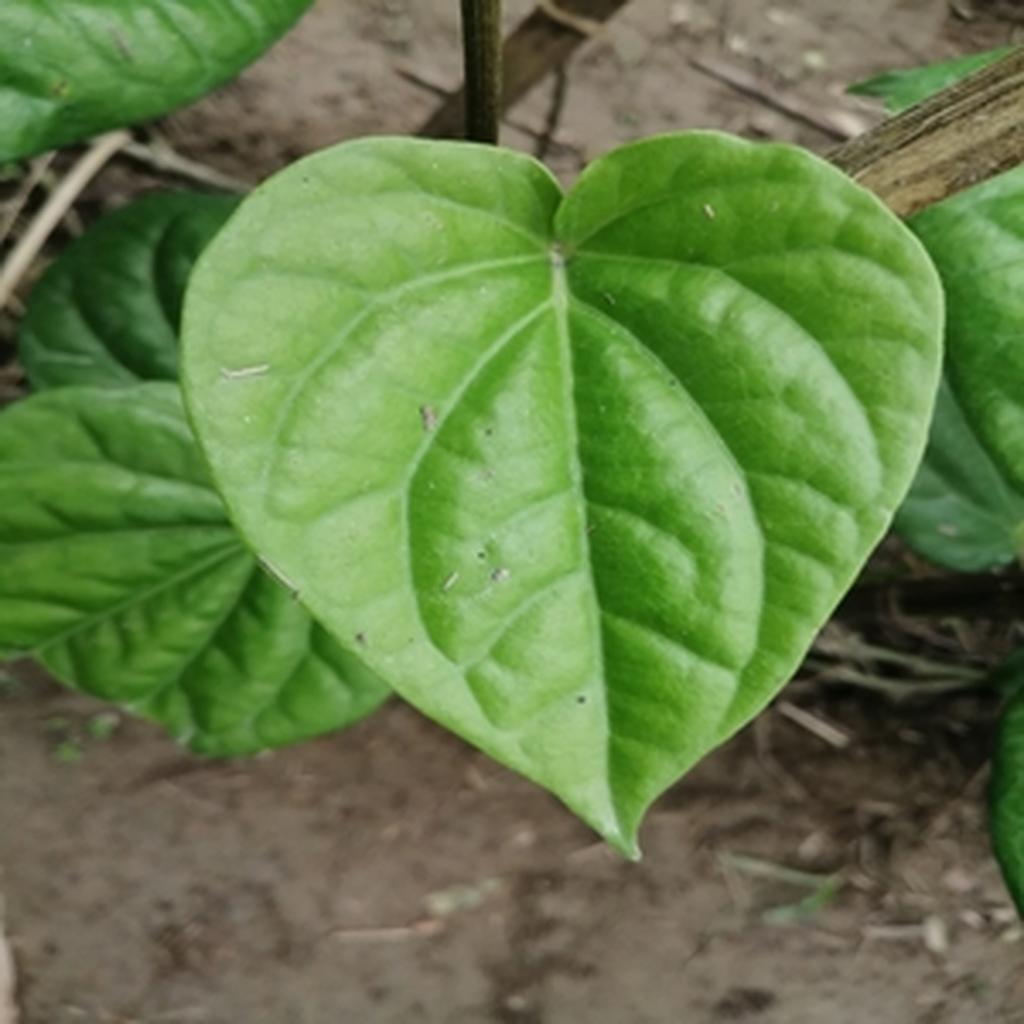
Label: Healthy_Leaf